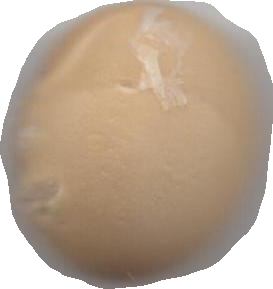
Variety: Dega